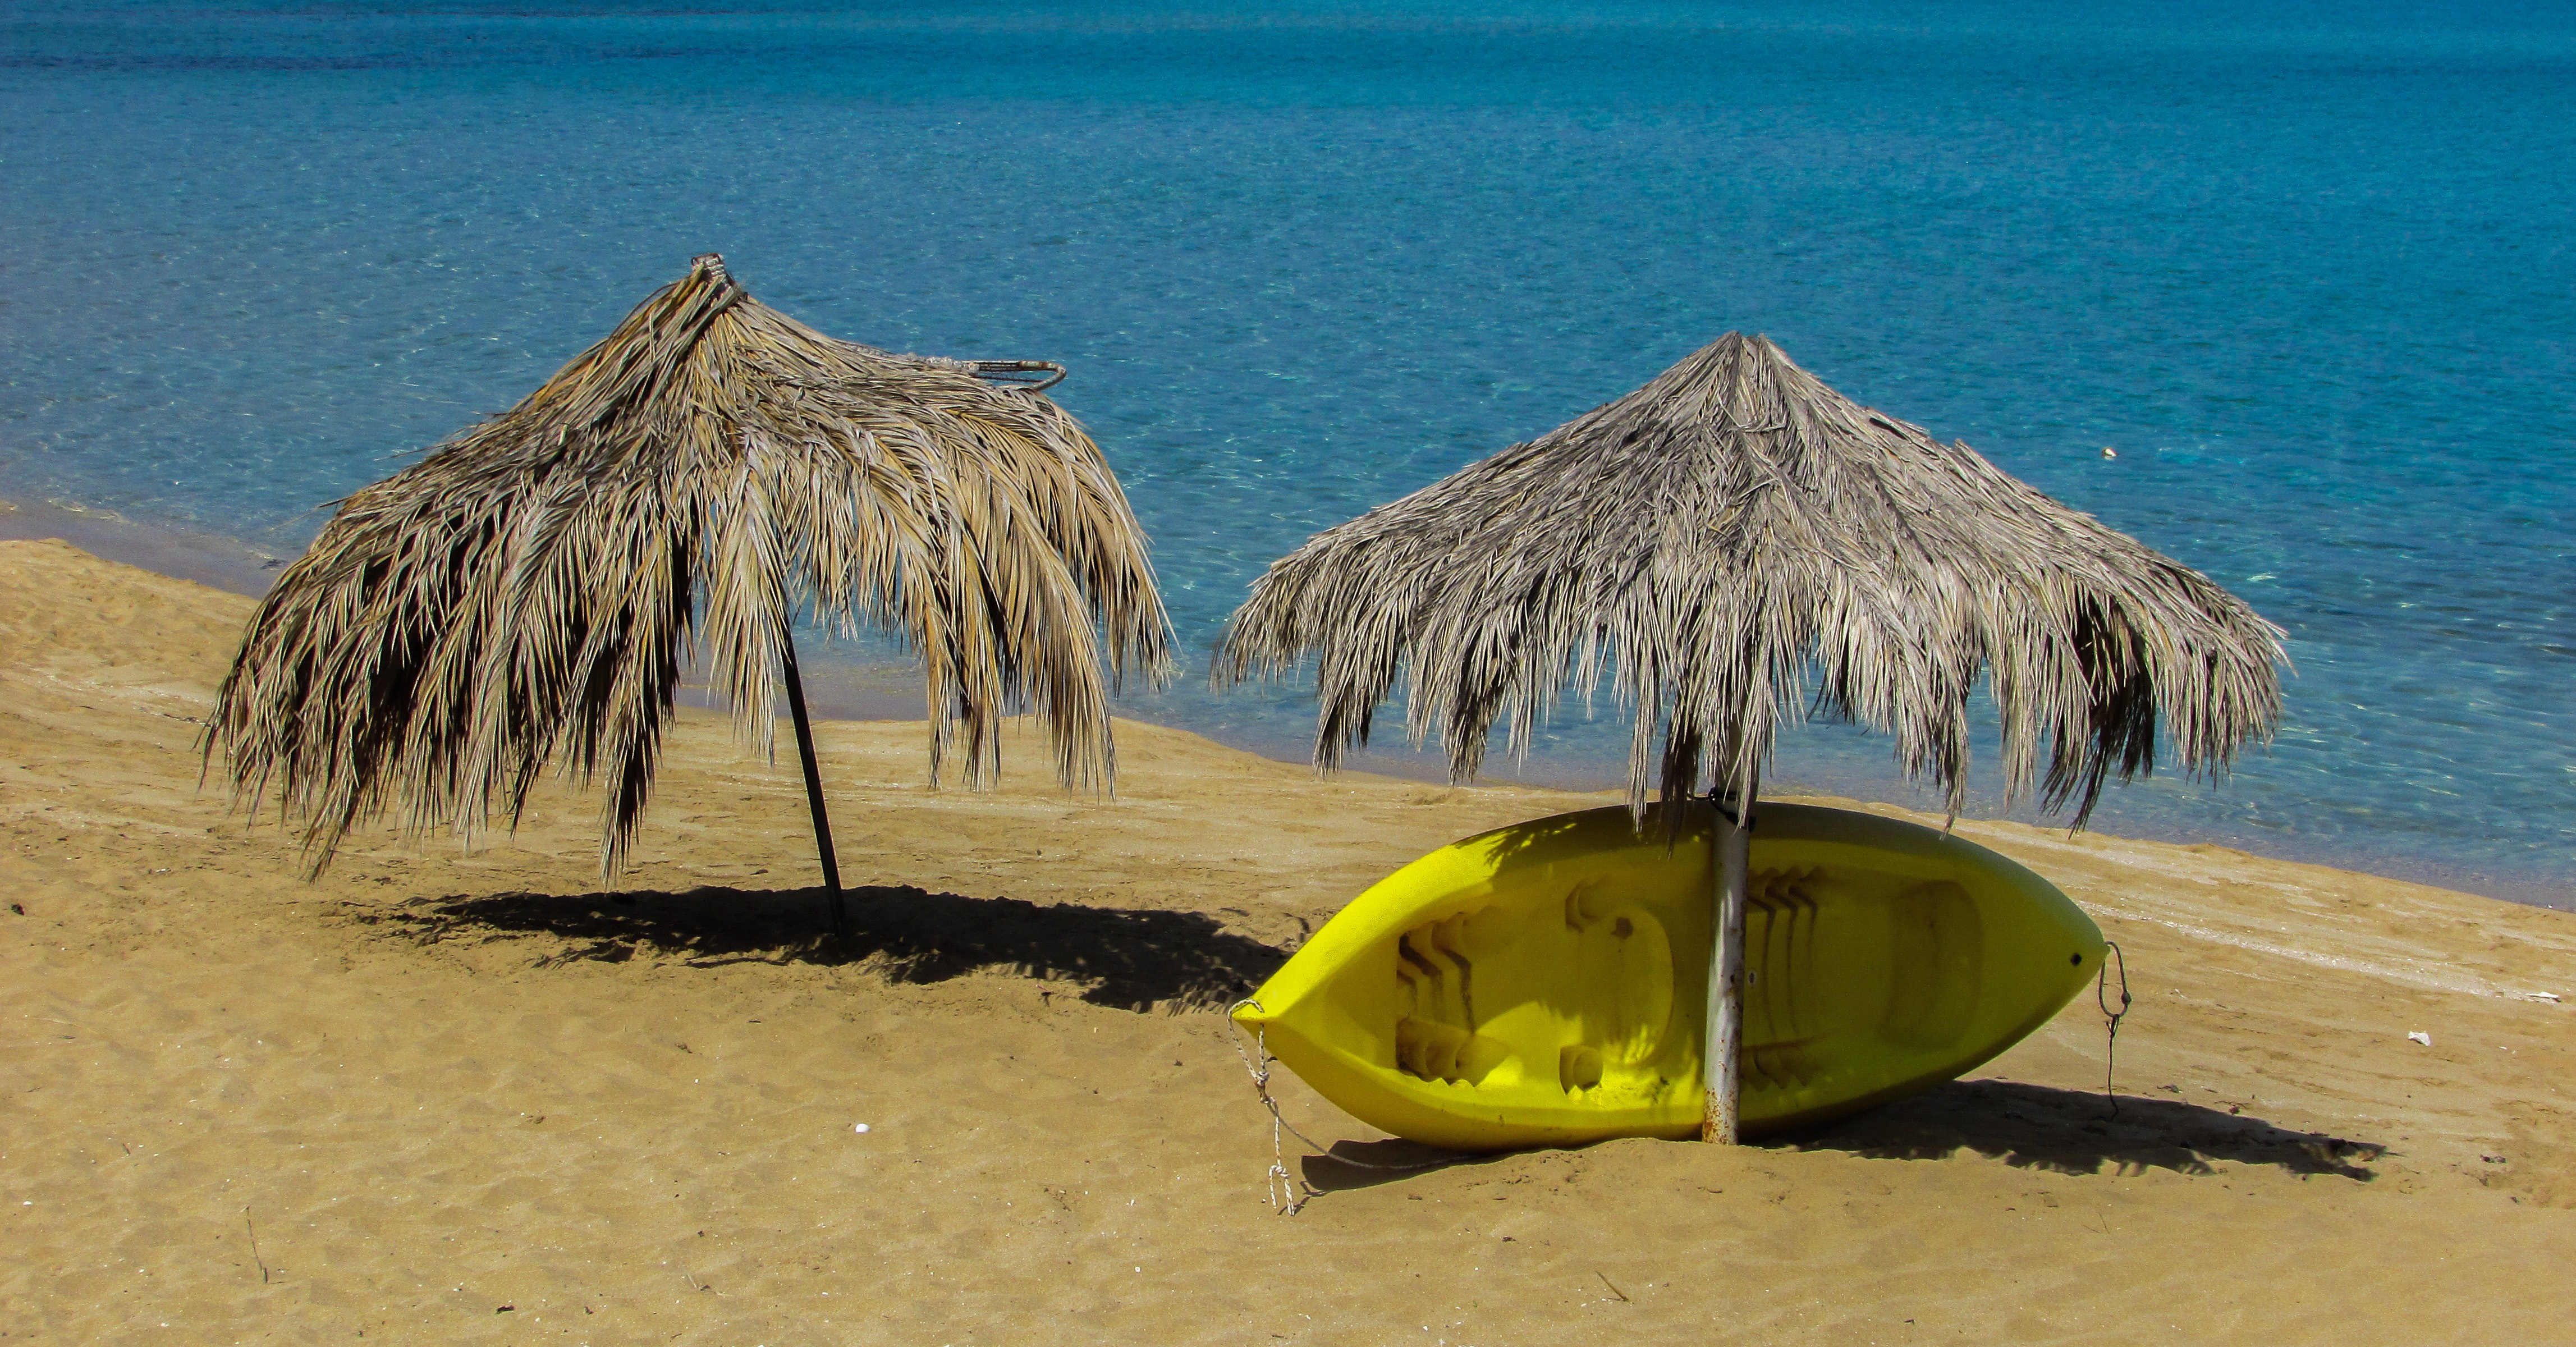
beach, sea, coast, sand, ocean, hut, island, yellow, body of water, picturesque, umbrellas, cyprus, cape, landform, protaras, protaras beach, kanoe